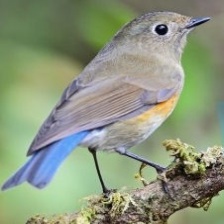
Species: HIMALAYAN BLUETAIL
Scientific name: TARSIGER RUFILATUS